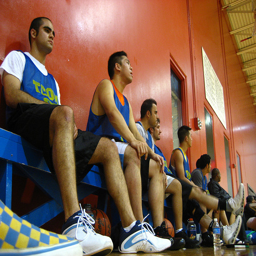
Several athletes are sitting on the bench inside a gym.
Several male athletes waiting for their turn in the game.
Several men sitting on a blue bench in a gymnasium
Teammates sit on the bench watching and waiting.
Men in blue and black uniforms sit on a bench at a game.